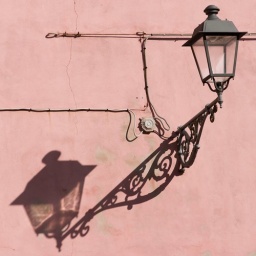
Shadow of a lamp on a wall in Alghero, Sardinia.